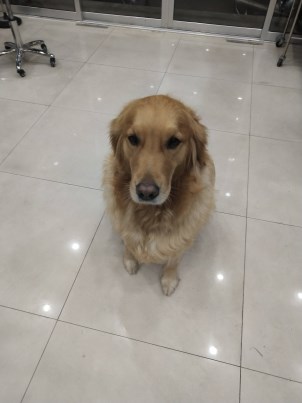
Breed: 5355-n000126-golden_retriever